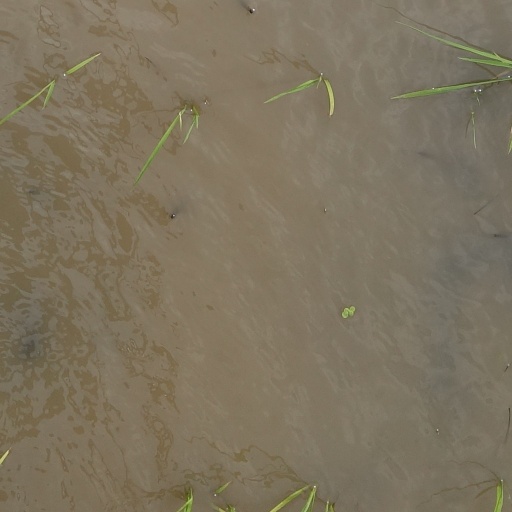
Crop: rice